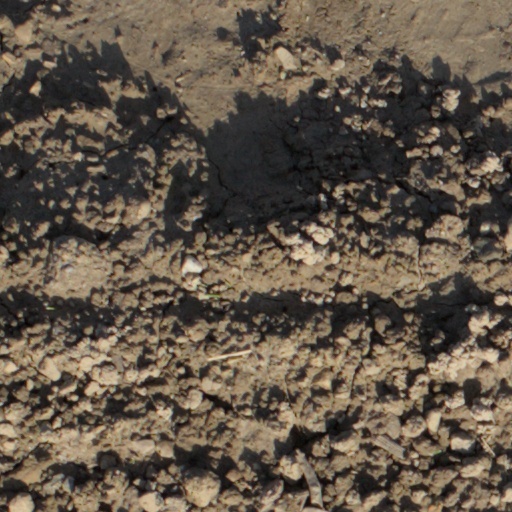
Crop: wheat